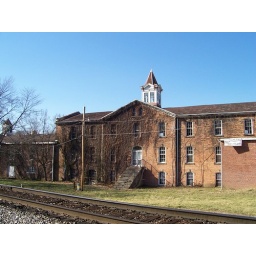
I believe this is the old paper mill building (Harding-Jones) - in Excello, Ohio.